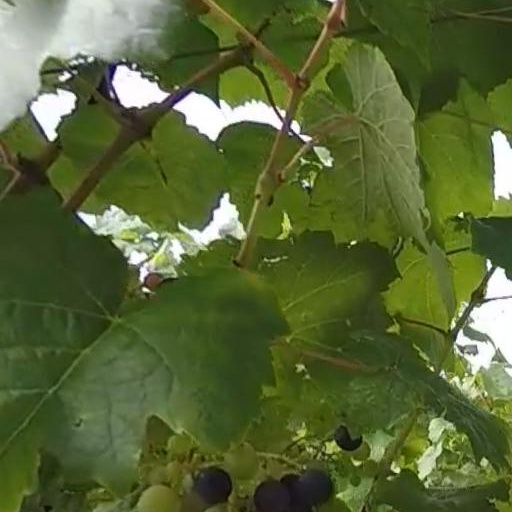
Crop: grape